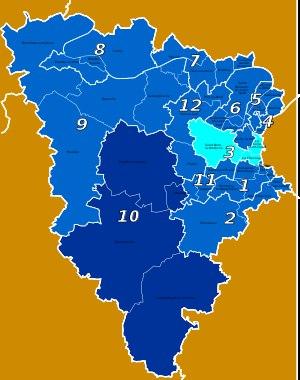
Le département des Yvelines est divisé depuis 1988 en douze circonscriptions législatives, le nombre de sièges ayant été conservé malgré le nouveau découpage électoral de 2010, en vigueur à compter des élections législatives de 2012.